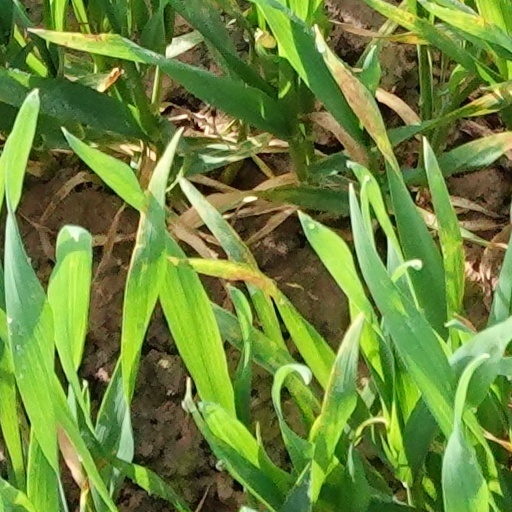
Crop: wheat